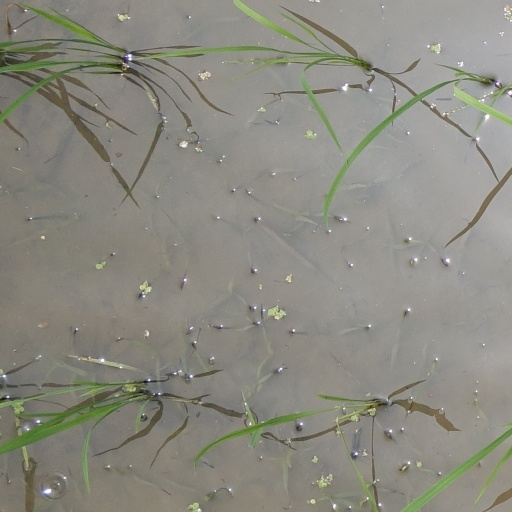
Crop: rice